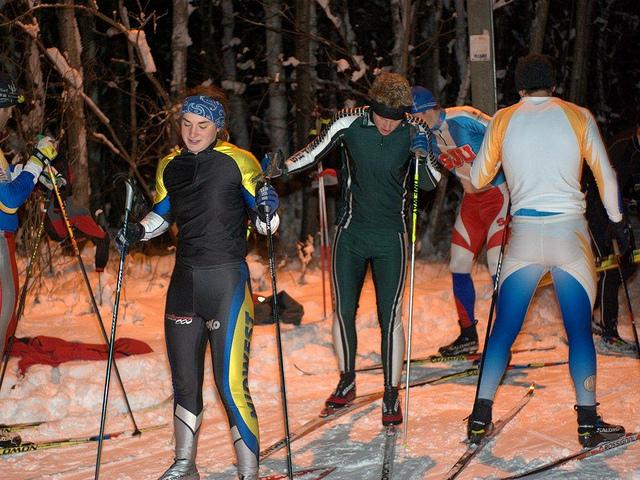
A group of female cross country skiers at rest.